Acanthus (ornament)

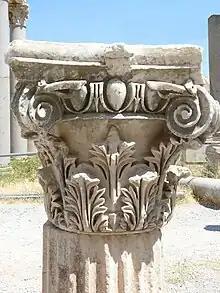
Composite capital with acanthus leaves

The acanthus is one of the most common plant forms to make foliage ornament and decoration in the architectural tradition emanating from Greece and Rome.